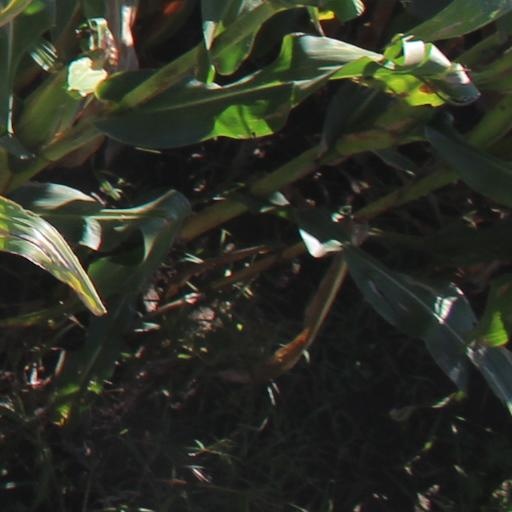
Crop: maize; corn